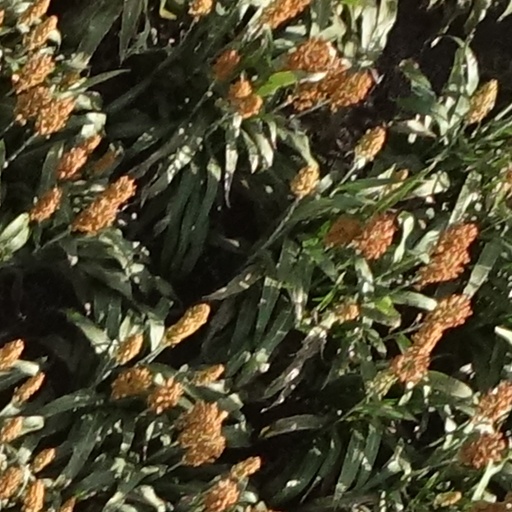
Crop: sorghum